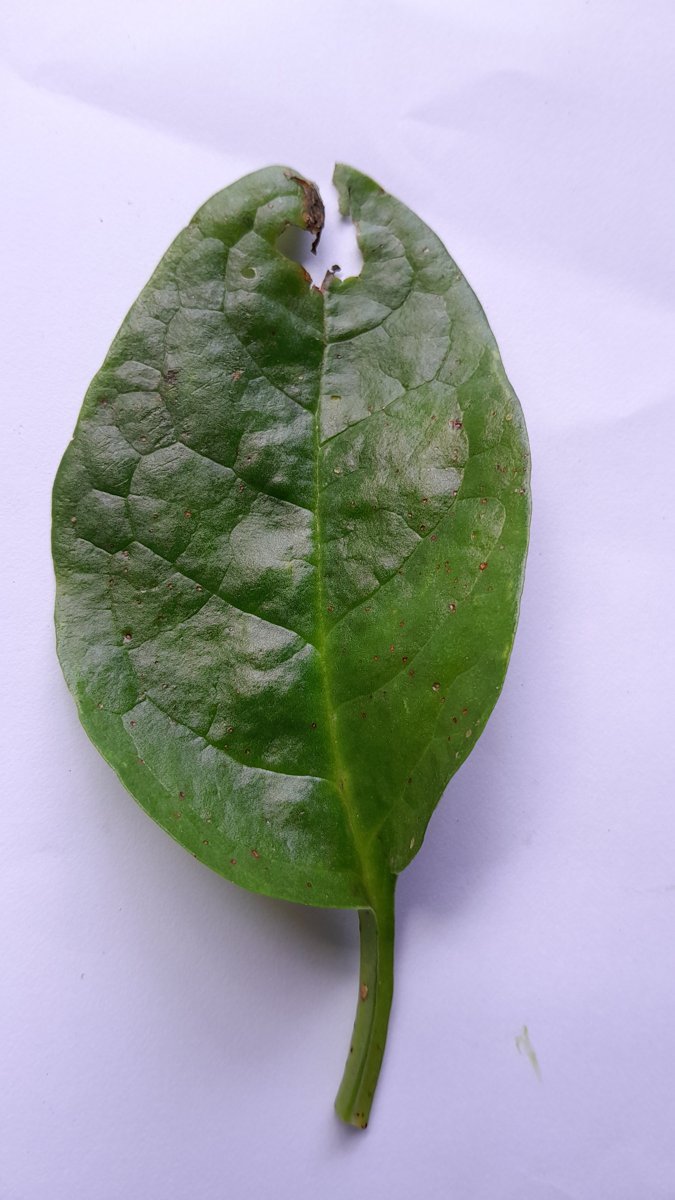
Label: Pest-Damage